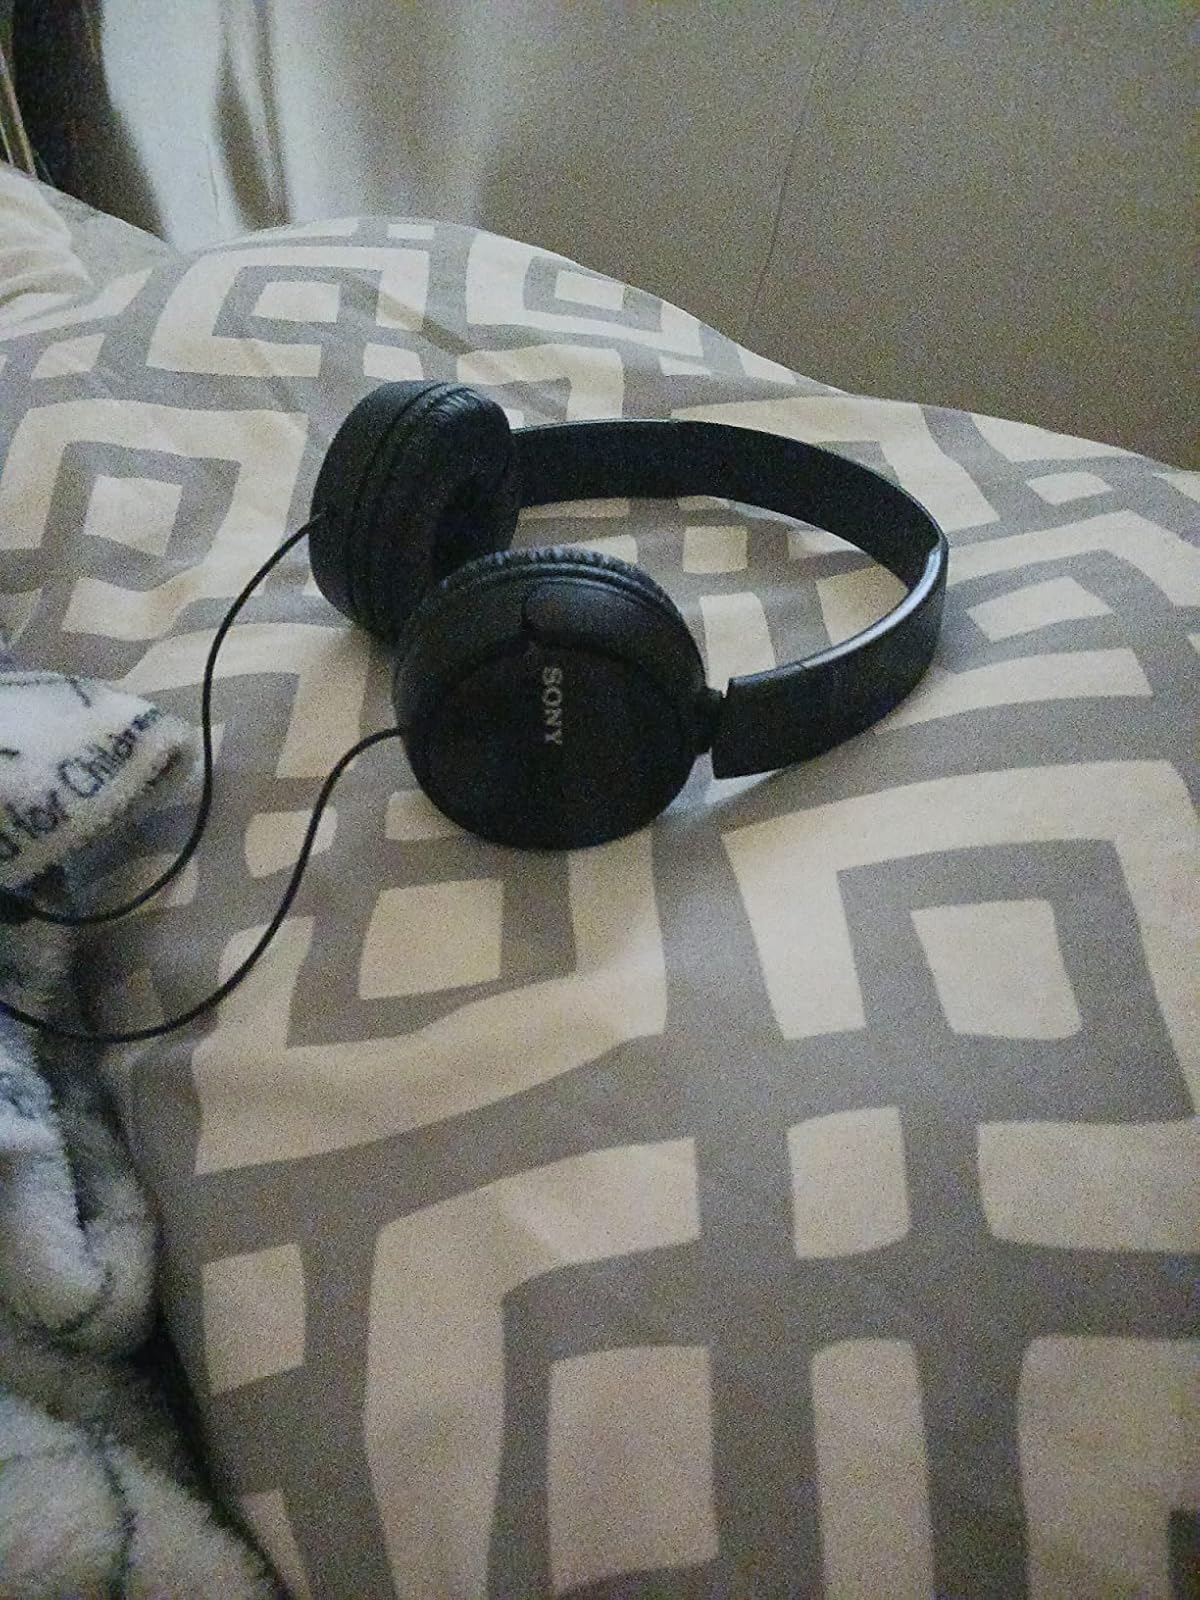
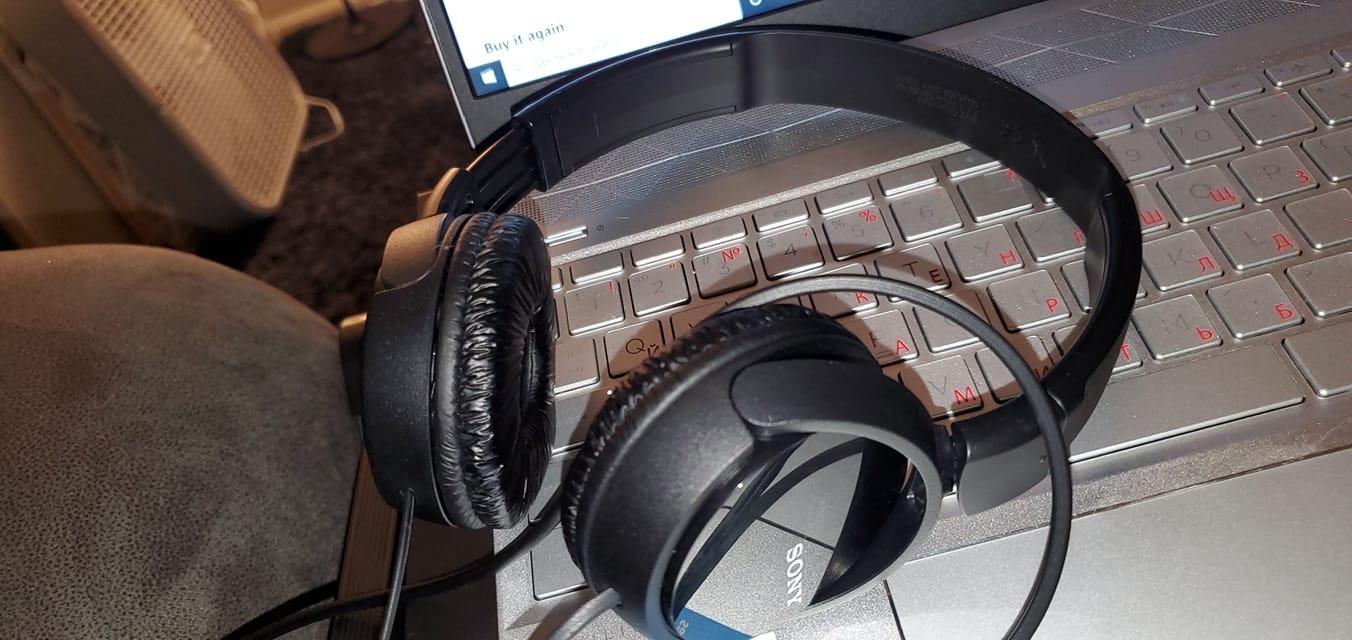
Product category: headphones
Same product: no